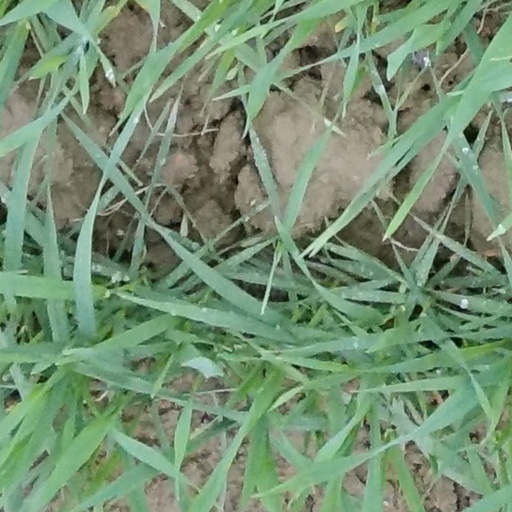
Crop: wheat